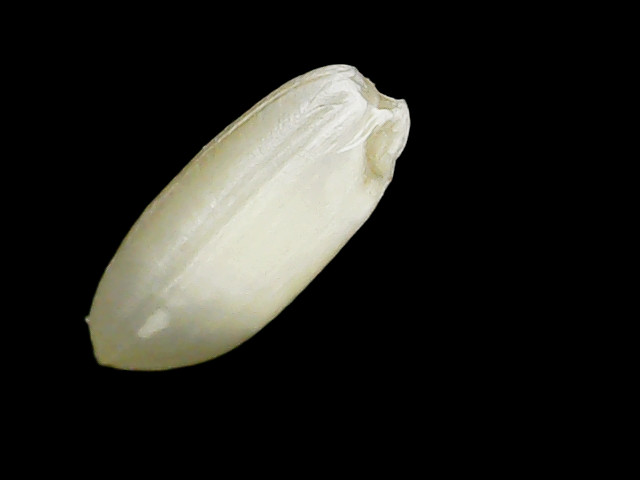
Rice variety: Binadhan8